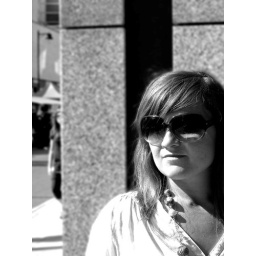
girl in the street